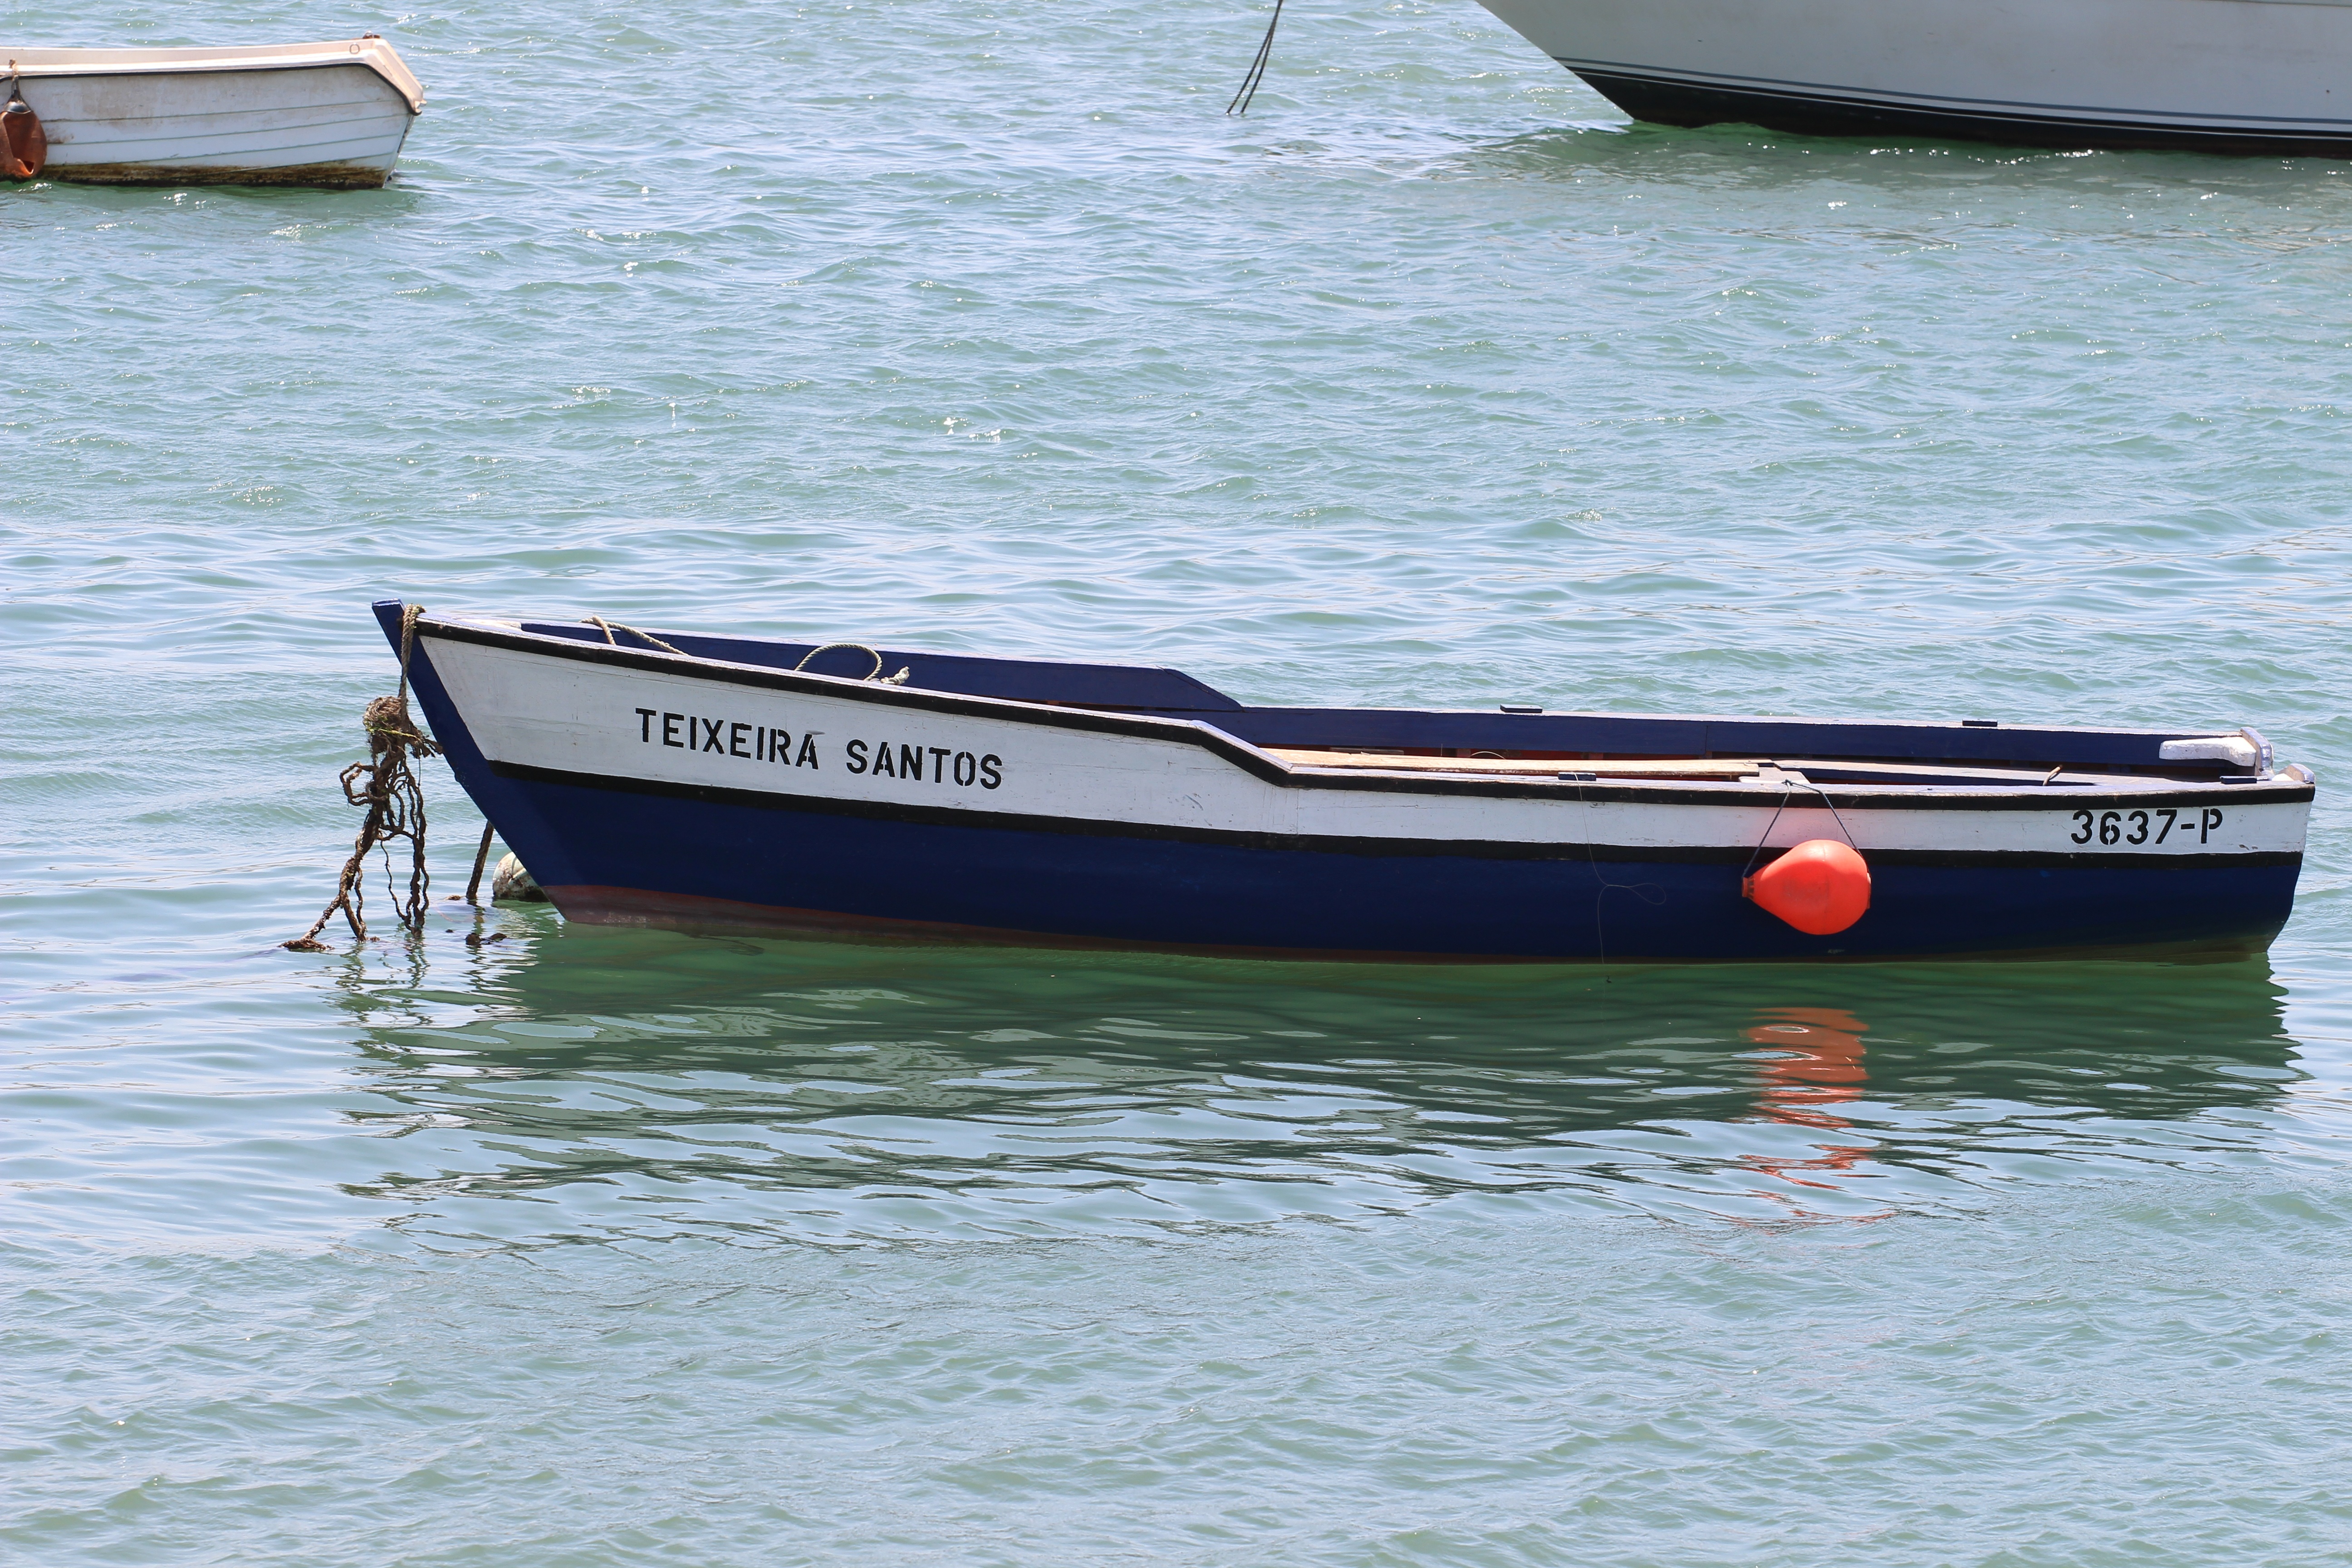
sea, boat, summer, vehicle, freedom, motorboat, boating, watercraft, ecosystem, dinghy, skiff, watercraft rowing, dinghy sailing, proa